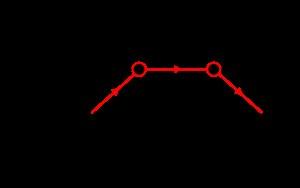
Une annihilation électron-positron est le résultat possible de la collision d'un électron et de son antiparticule, le positron. L'électron et le positron sont annihilés et deux photons gamma sont créés ou, dans le cas de collisions à haute énergie, des photons et d'autres particules.